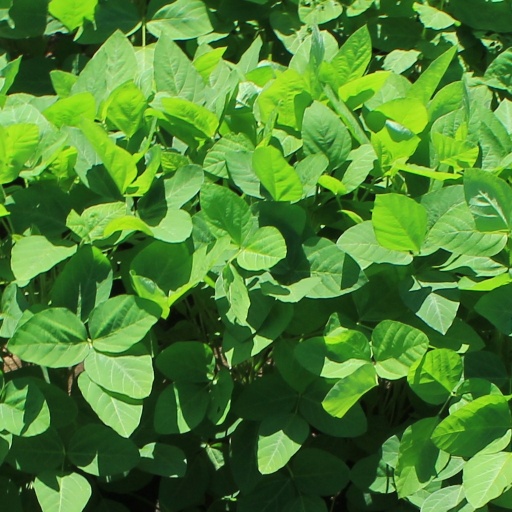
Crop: soybean